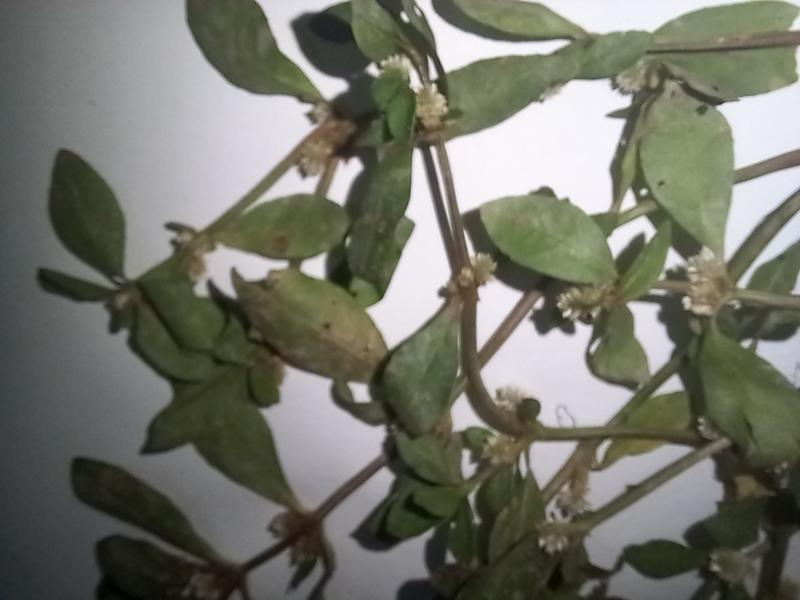
Weed species: Alternanthera philoxeroide